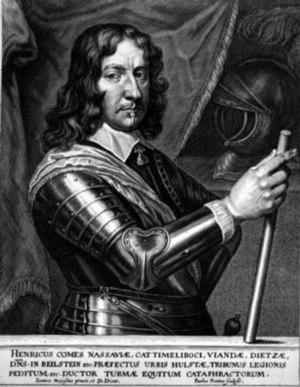
Henri II, comte de Nassau-Siegen est comte de Nassau-Siegen de 1611 à 1623. Il est le fils du comte Jean VII de Nassau-Siegen et son épouse, la duchesse Marguerite de Schleswig-Holstein-Sonderbourg.